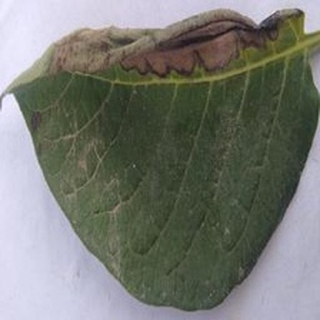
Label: potato_late_blight